San Diego

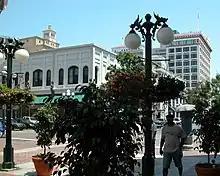
Street lights in the Gaslamp Quarter

In the California State Senate, San Diego County encompasses the 38th, 39th and 40th districts, represented by , , and , respectively.